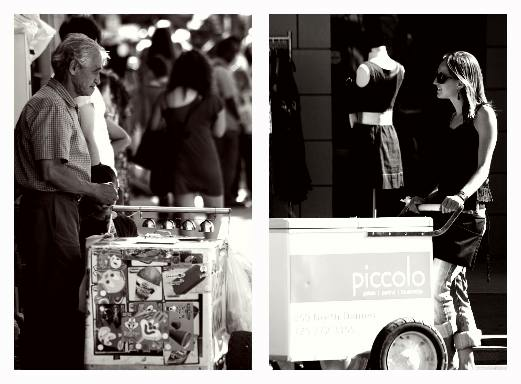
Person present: Yes